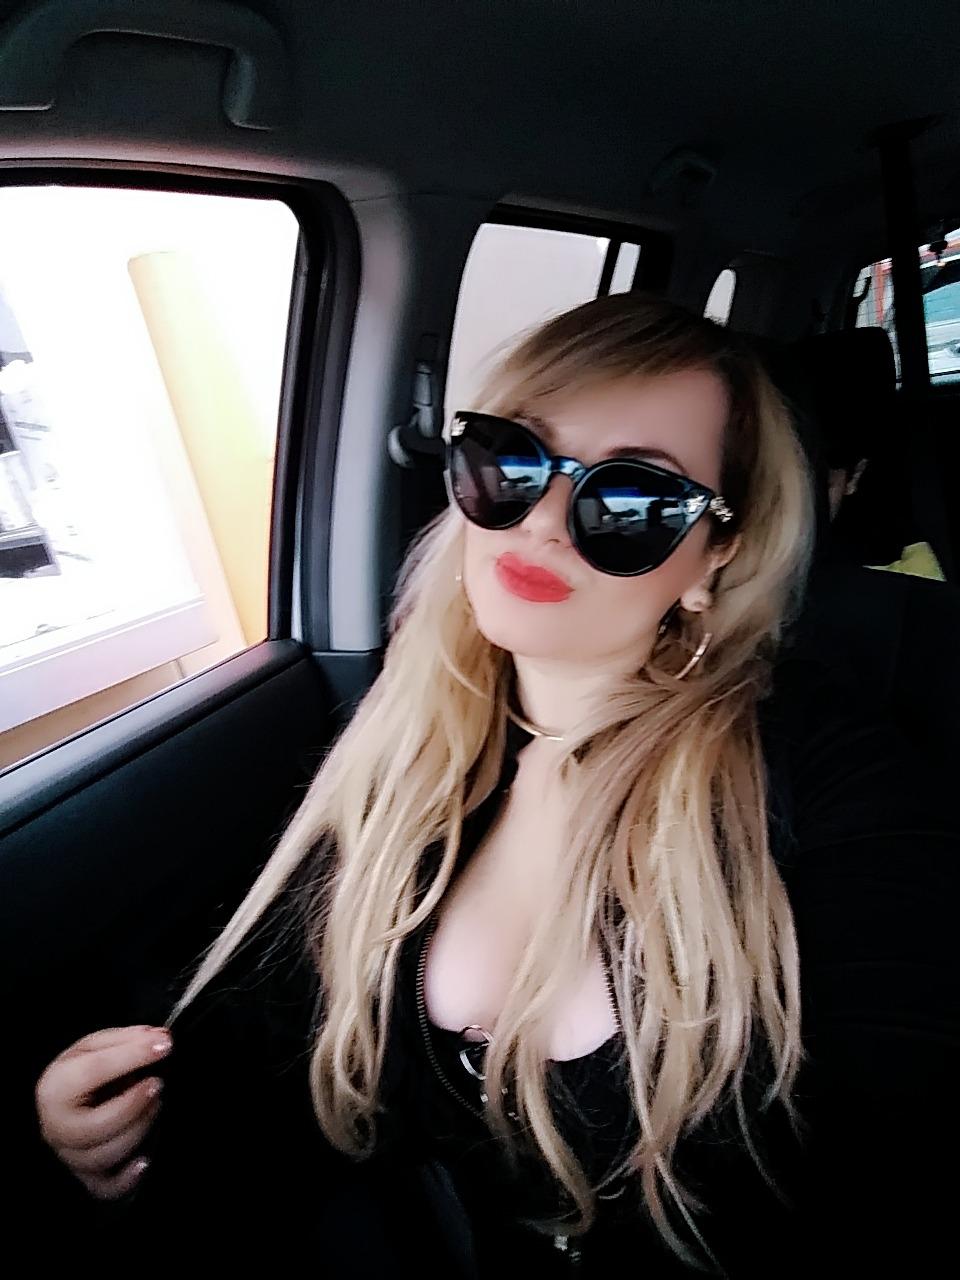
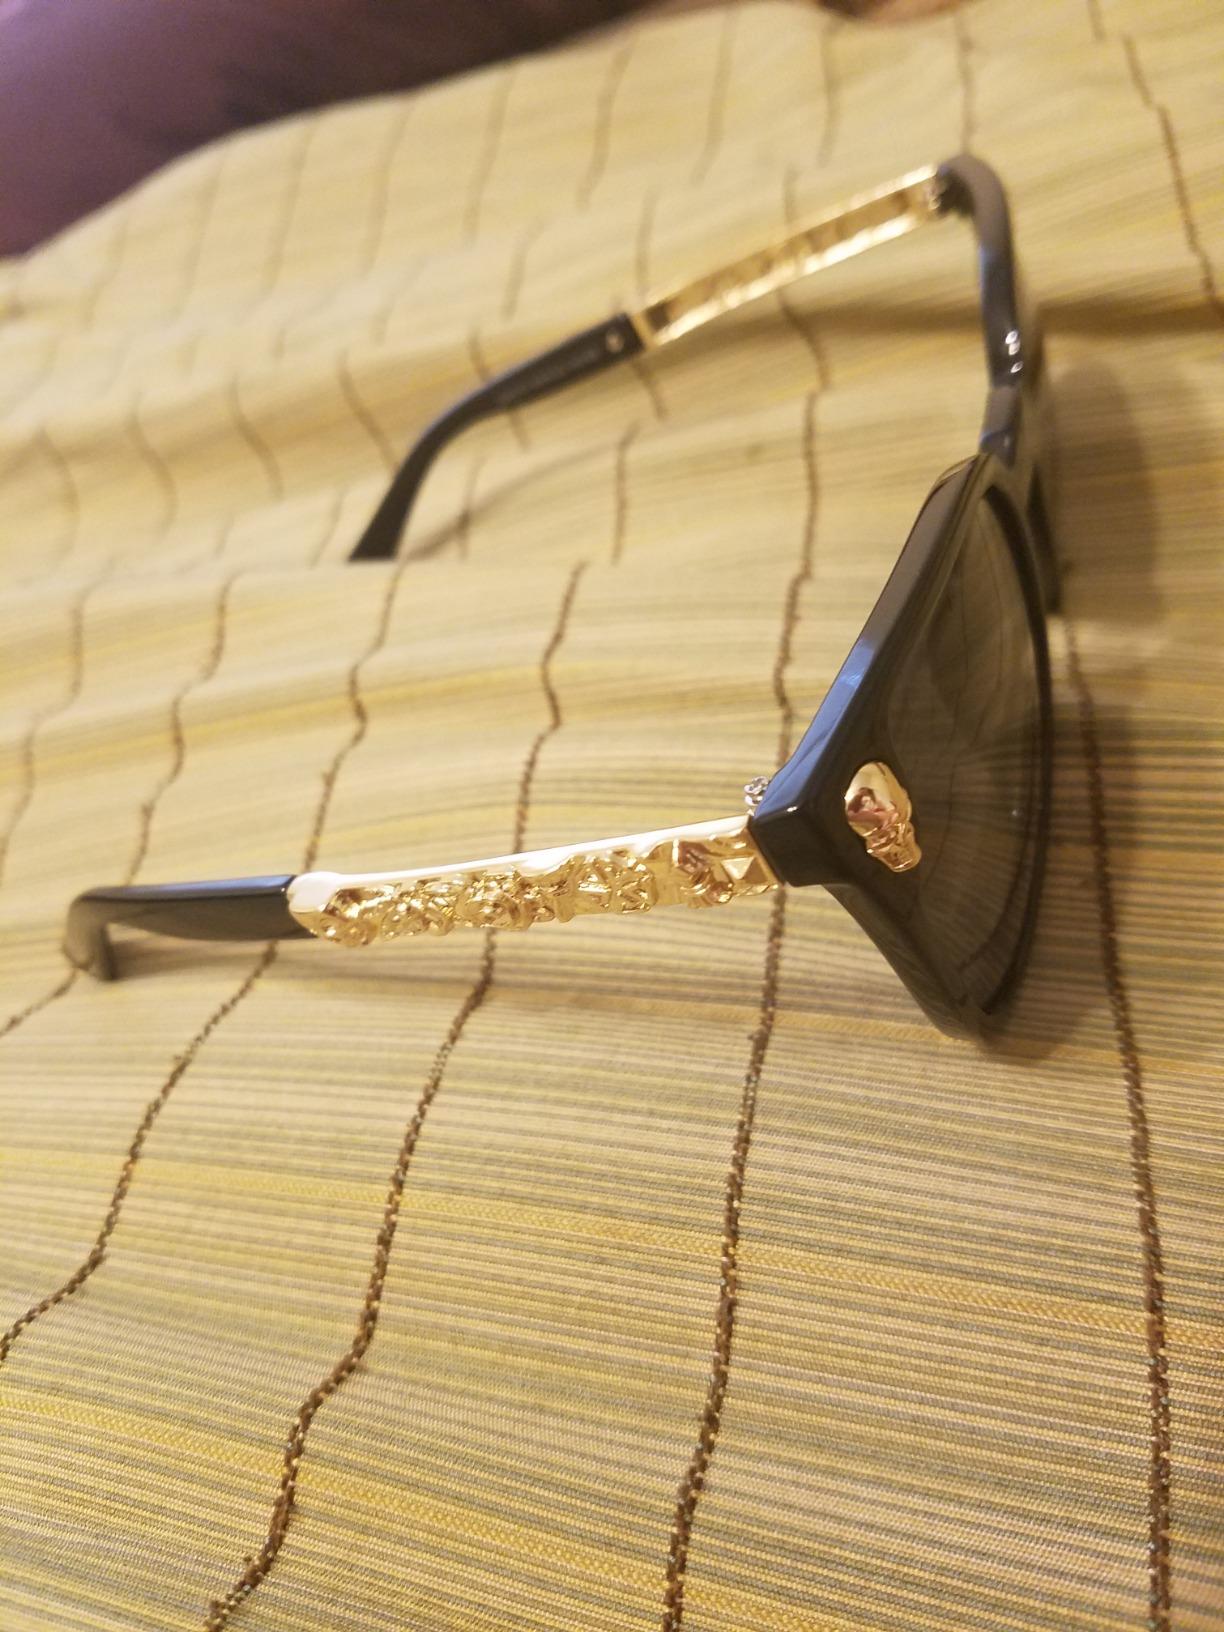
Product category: accessories_sunglasses
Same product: yes